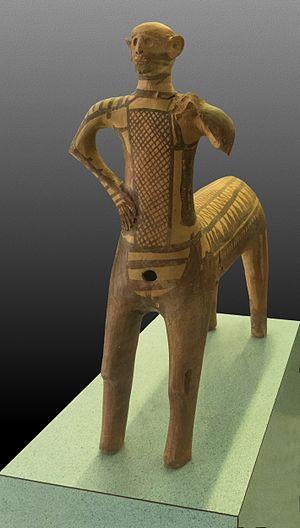
Centaure de Lefkandi, 1050 - 900 av.J.-C., Argile. Cette figurine unique a été découverte en deux morceaux, dans deux tombes distantes de trois mètres l'une de l'autre, dans la nécropole du site de Toumba. C'est la première représentation en trois dimensions connue de la célèbre créature mythique dans l'art grec antique. Les Centaures avaient une grande réputation de sagesse, c'est pourquoi ils étaient fréquemment employés comme maîtres par les héros. Ainsi en fut-il de Chiron, qui servit de maître notamment à Héraklès, lequel blessa un jour le centaure par inadvertance au genou. Ce détail, représenté sur cette figure, permet donc de l'identifier à Chiron.
Voir aussi : Liste des siècles, Chiffres romains
Dans la mythologie grecque, Chiron est un centaure, fils de Cronos et de l’Océanide Philyra, nymphe qui vivait dans une grotte sur le mont Pélion, en Thessalie.